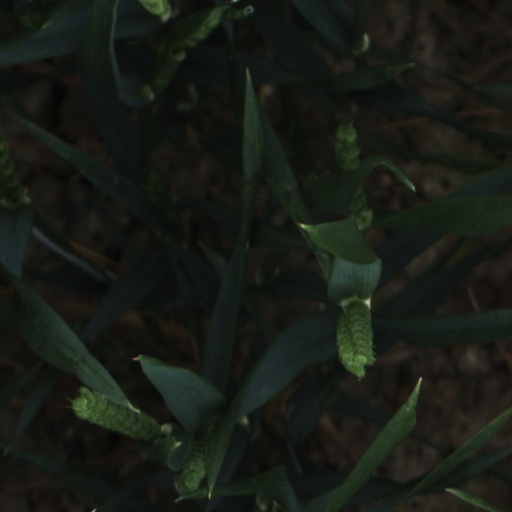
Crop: wheat